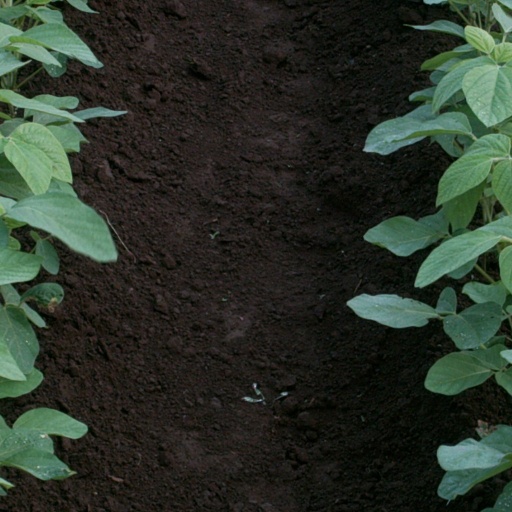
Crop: soybean